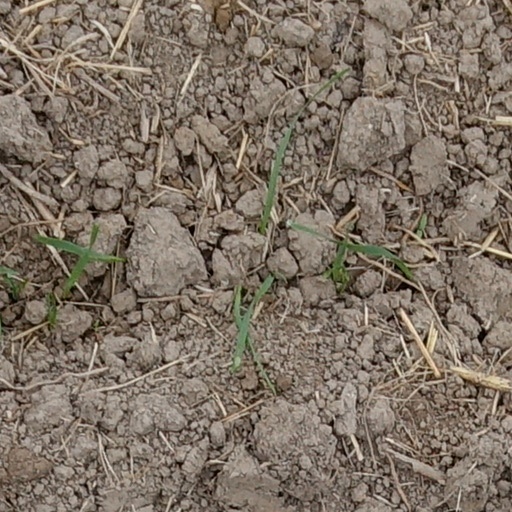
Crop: wheat